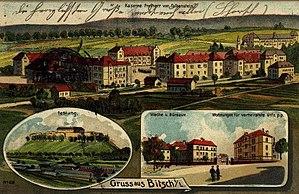
Bitche ayant été classée place forte de première classe en 1850, elle fut assiégée, au cours de la guerre franco-prussienne, par les forces allemandes du 8 août 1870 au 26 mars 1871 et soutint un siège héroïque sous le commandement du gouverneur de la place : le commandant Louis-Casimir Teyssier, et du chef des troupes de la place : le commandant Geniès-Hippolyte Bousquet. Tous deux seront nommés lieutenants-colonels durant le siège.